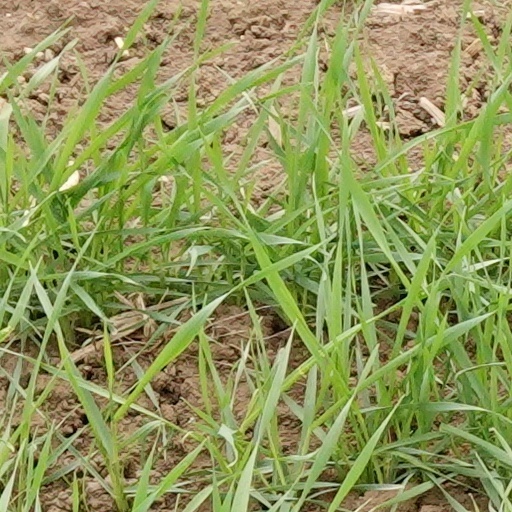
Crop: wheat